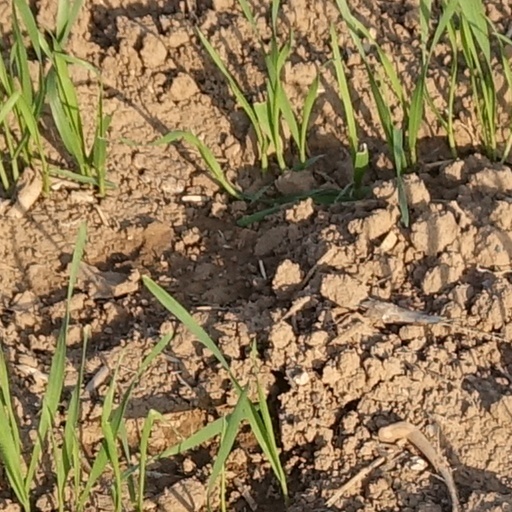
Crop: wheat